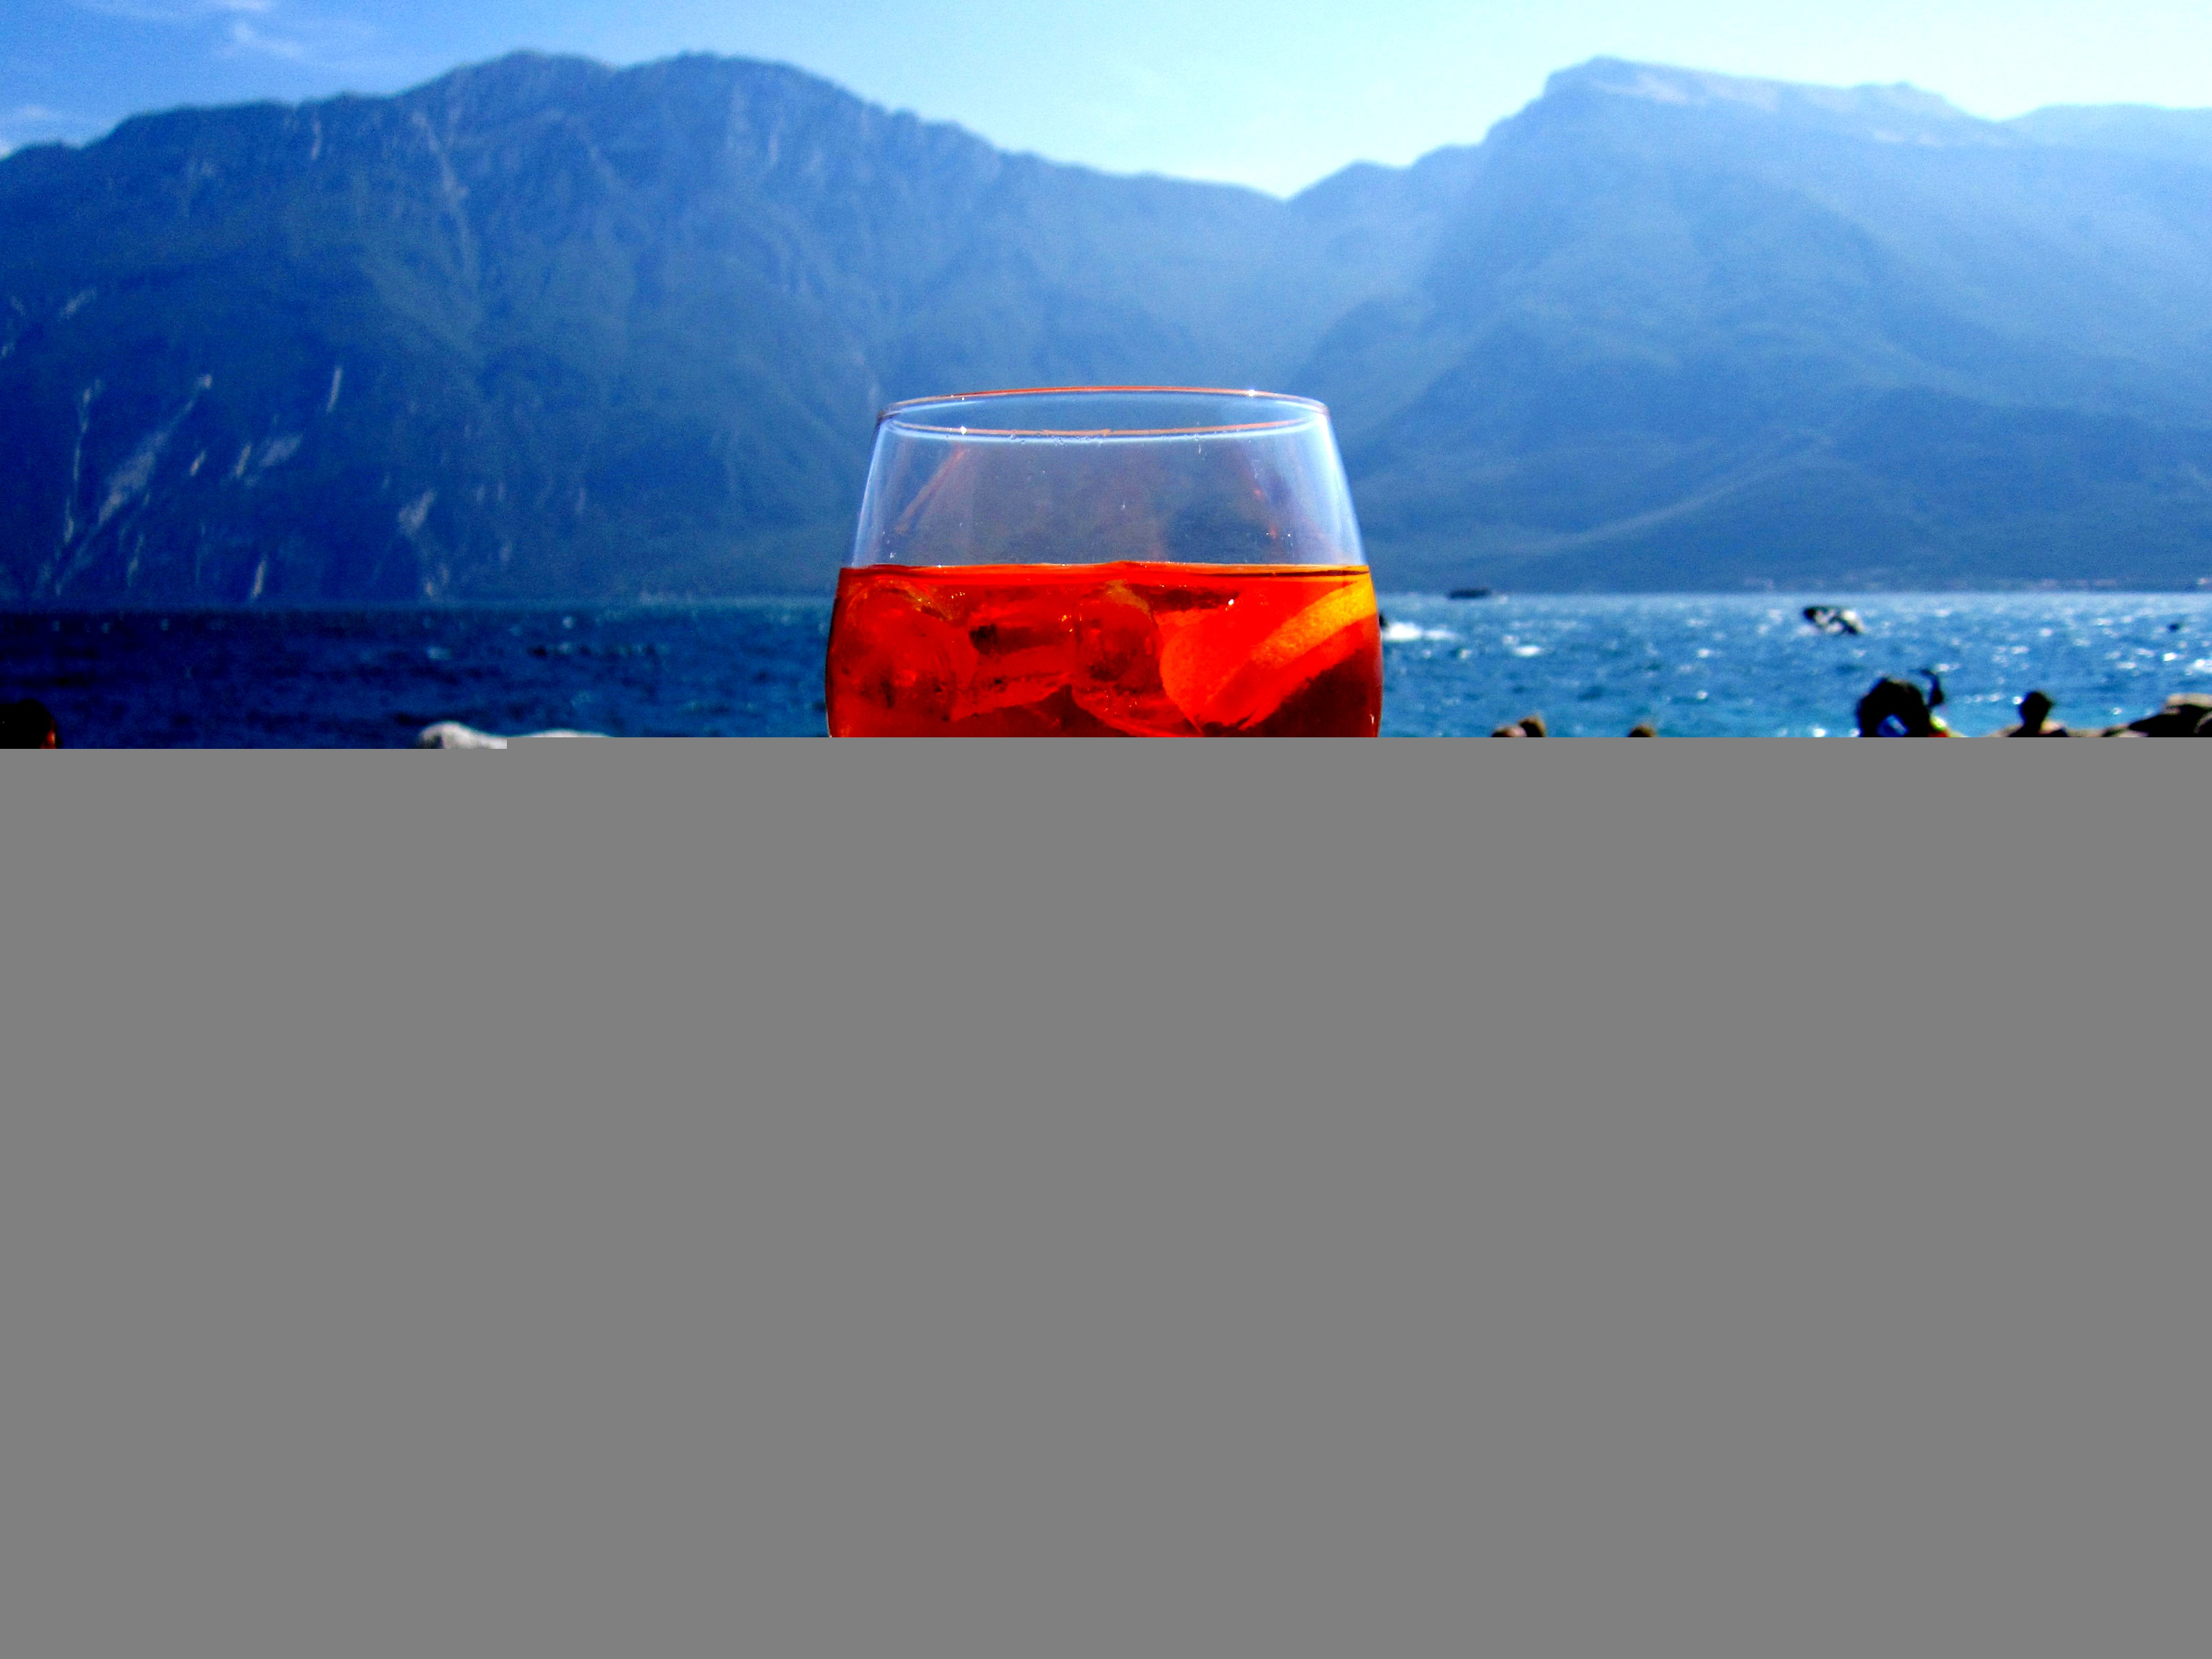
beach, water, sand, mountain, mountain range, summer, red, holiday, drink, arctic, terrain, alcohol, lake view, garda, screenshot, chilled, aperol, sprizz, champagne glass, geological phenomenon, aperol sprizz